Seattle

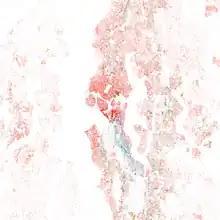
Map of racial distribution in Seattle, 2010 U.S. Census. Each dot is 25 people:

Seattle is located between the saltwater Puget Sound (an arm of the Pacific Ocean) to the west and Lake Washington to the east. The city's chief harbor, Elliott Bay, is part of Puget Sound, making the city an oceanic port. To the west, beyond Puget Sound, are the Kitsap Peninsula and Olympic Mountains on the Olympic Peninsula; to the east, beyond Lake Washington and the Eastside suburbs, are Lake Sammamish and the Cascade Range. Lake Washington's waters flow to Puget Sound through the Lake Washington Ship Canal (consisting of two man-made canals, Lake Union, and the Hiram M. Chittenden Locks at Salmon Bay, ending in Shilshole Bay on Puget Sound).